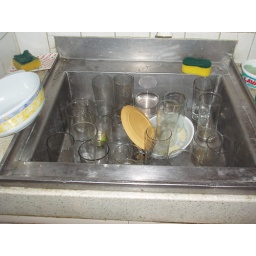
the water in the building was shut off the morning we left, so we couldn't wash the dishes, really.